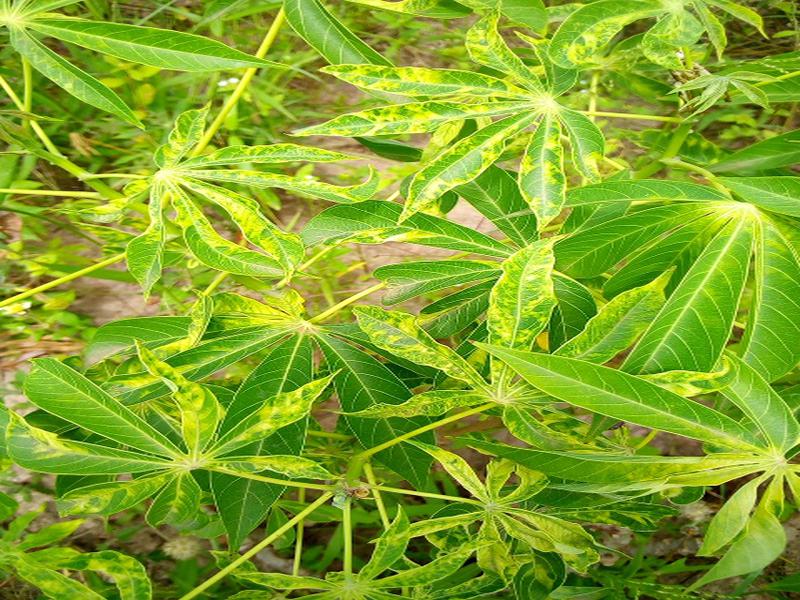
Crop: cassava
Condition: mosaic_disease